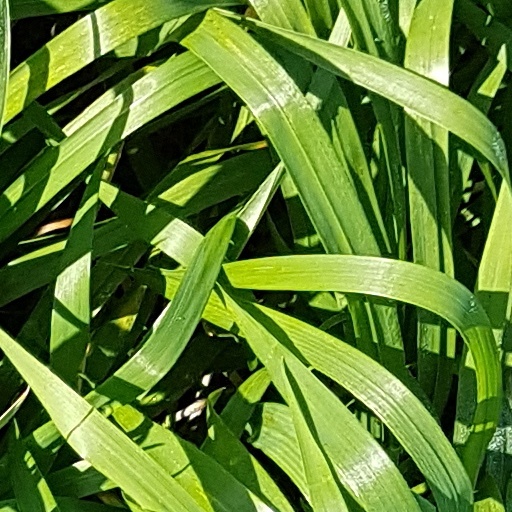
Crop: wheat